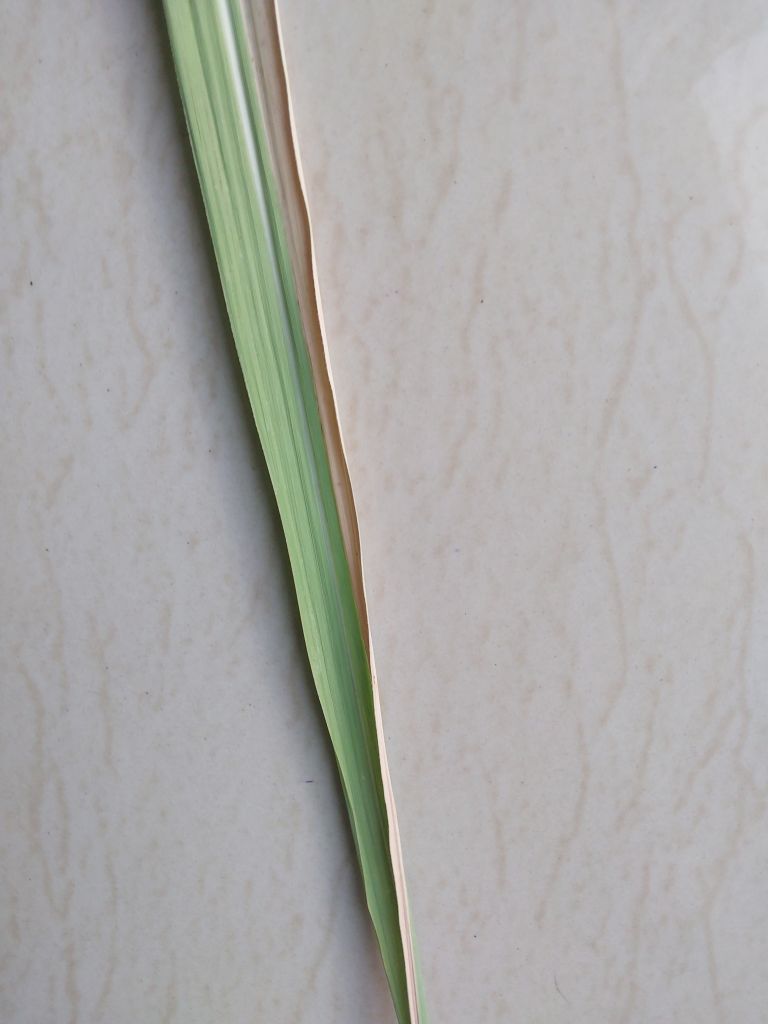
Label: Banded Chlorosis